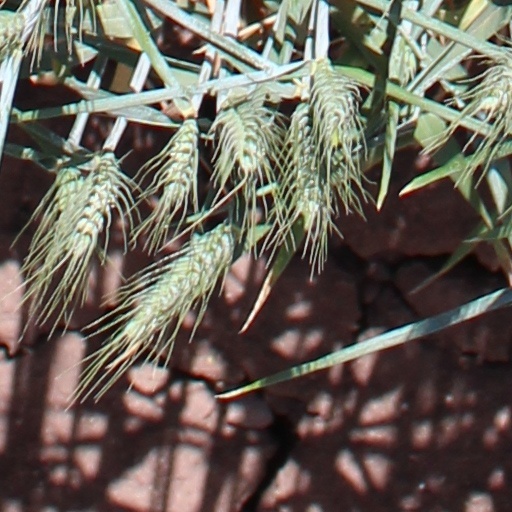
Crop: wheat